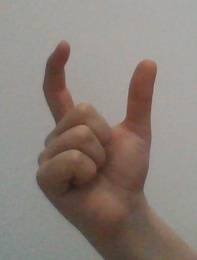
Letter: nun